Question: Please indicate a possible affordance area of the bench that can be used for sitting on
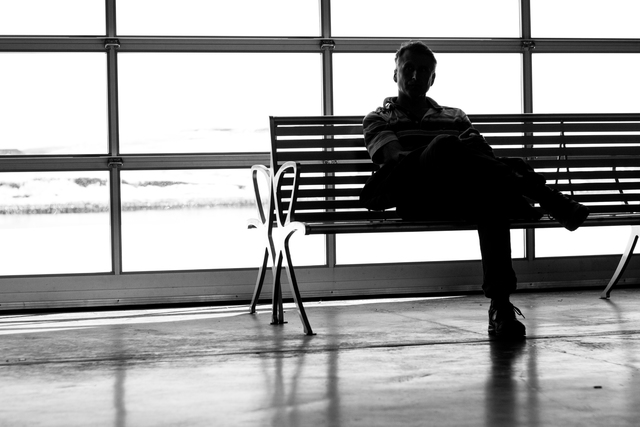
Answer: [272.778, 201, 631.778, 237.444]